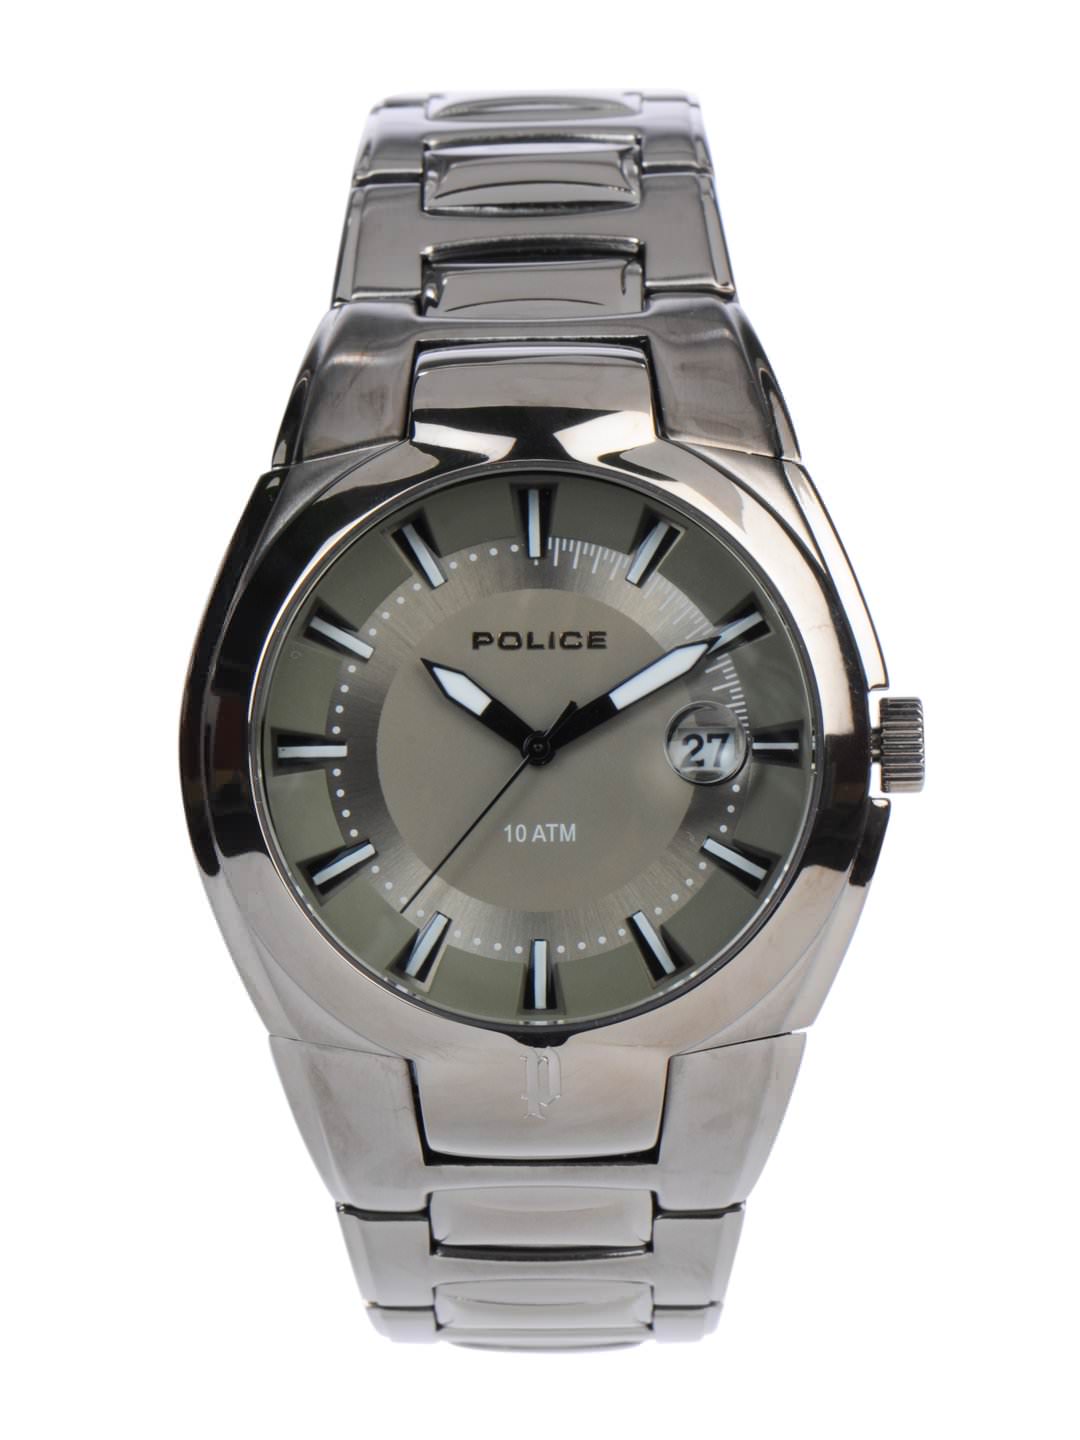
Police Men Steel-Toned Dial Watch PL12550JSU
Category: Accessories / Watches / Watches
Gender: Men
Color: Steel
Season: Winter 2016
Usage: Casual